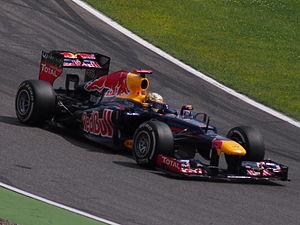
Le Grand Prix automobile d'Allemagne 2012, disputé le 22 juillet 2012 sur le circuit d'Hockenheim, est la 868ᵉ épreuve du championnat du monde de Formule 1 courue depuis 1950. Il s'agit de la cinquante-neuvième édition du Grand Prix d'Allemagne comptant pour le championnat du monde de Formule 1, la trente-troisième disputée à Hockenheim, et de la dixième manche du championnat 2012.